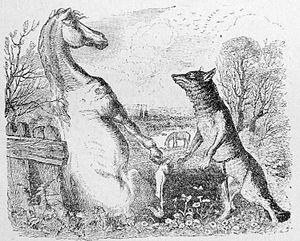
J.J. Grandville. Illustrations des Fables de La Fontaine. 1838-1840.
Une fable est un court récit en vers ou en prose qui vise à donner de façon plaisante une leçon de vie. Elle se caractérise souvent par un récit fictif de composition naïve et allégorique mettant en scène des animaux qui parlent, des êtres humains ou d’autres entités à l'aspect animal mais personnifiés. Une morale est exprimée à la fin ou au début de la fable. Celle-ci est parfois implicite, le lecteur devant la dégager lui-même.
Le Cheval et le Loup est la huitième fable du livre V de Jean de La Fontaine situé dans le premier recueil des Fables de La Fontaine, édité pour la première fois en 1668.